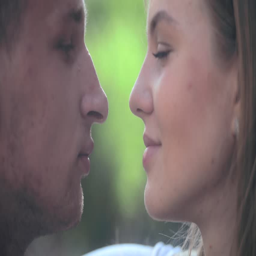
people gently on evening romantic date